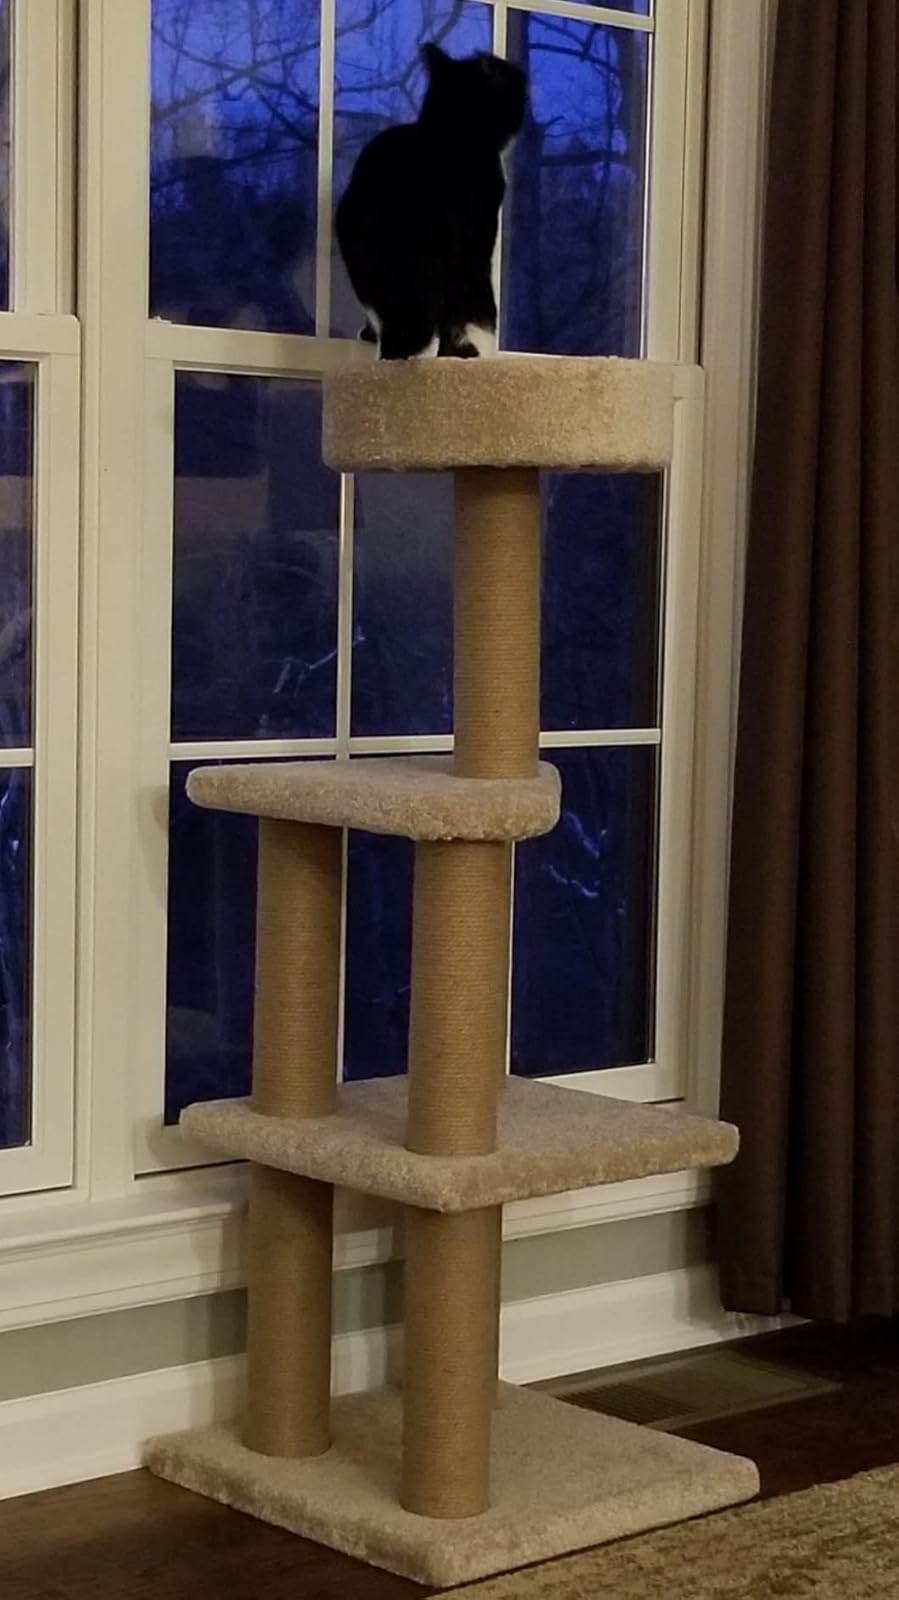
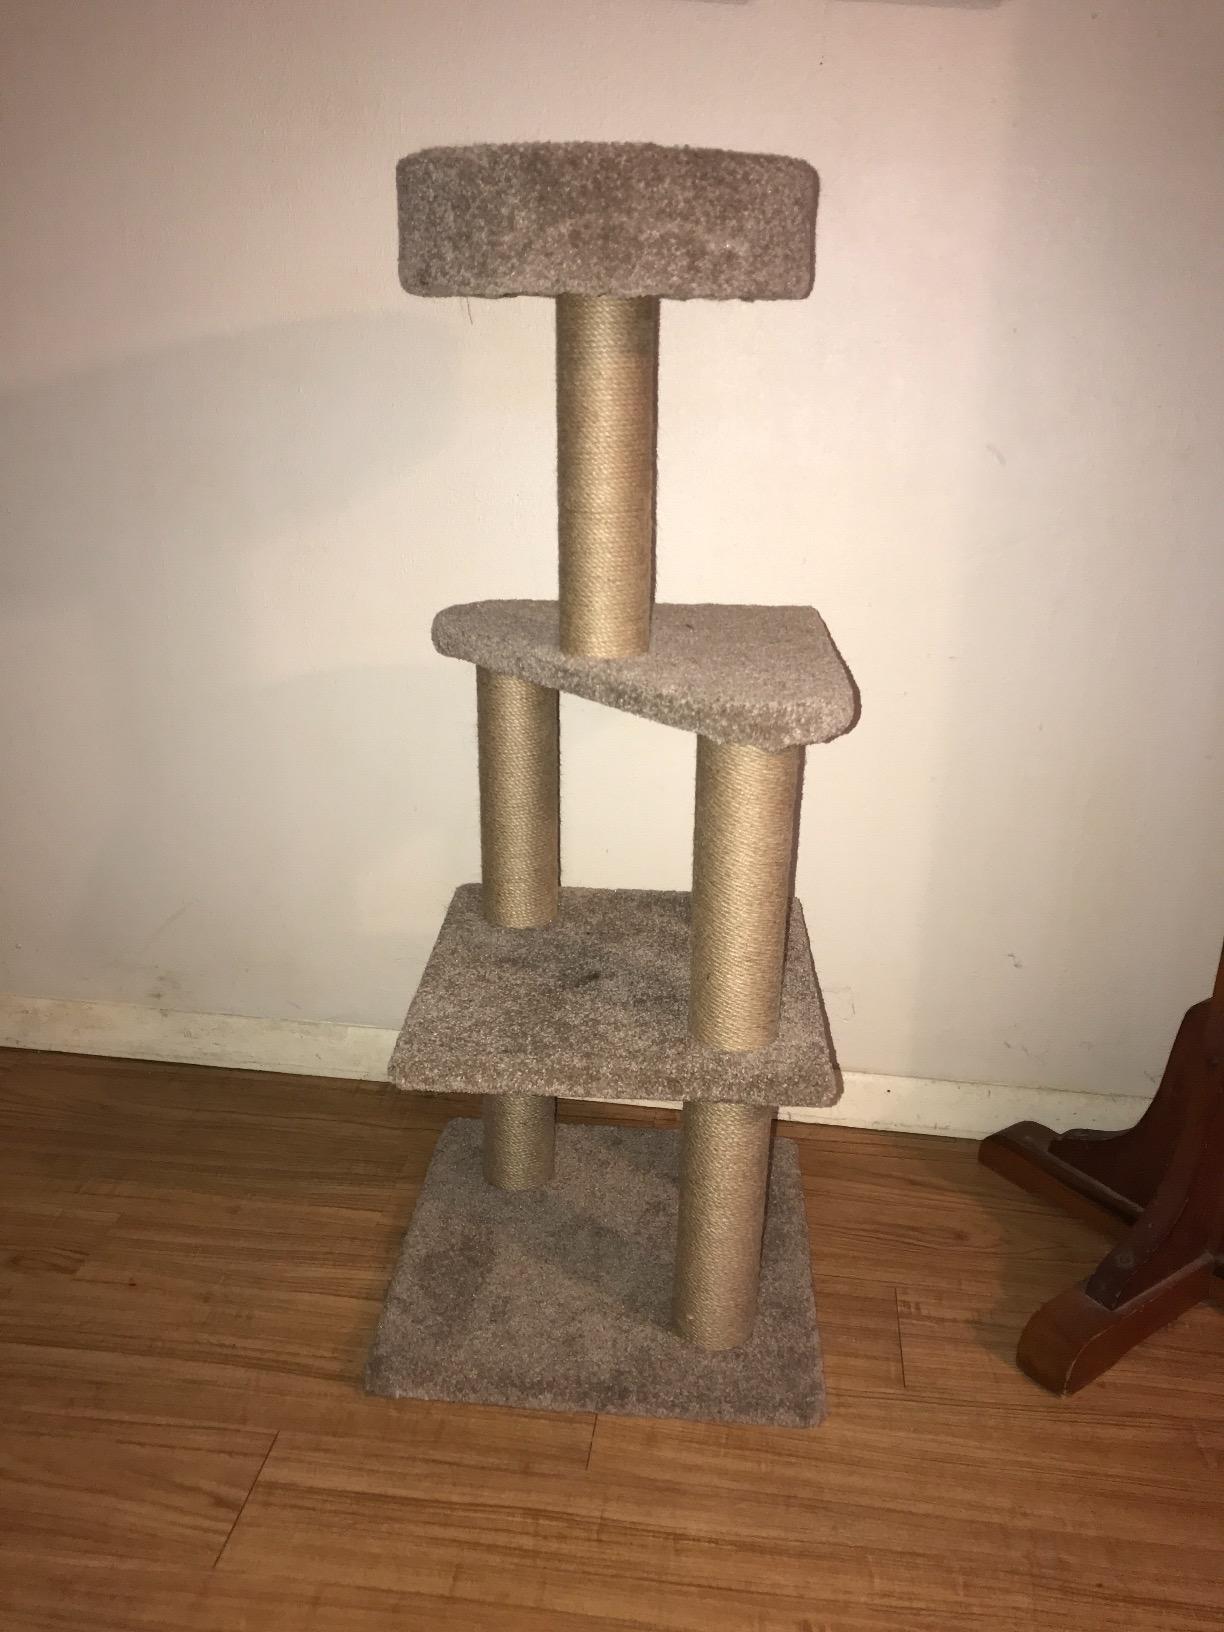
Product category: items_cat tree
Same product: yes